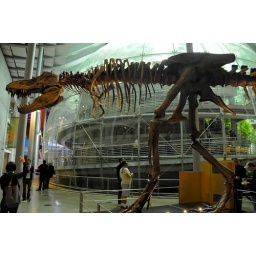
Skeleton of a T-Rex at the California Academy of Sciences. A rainforest green house in the background.